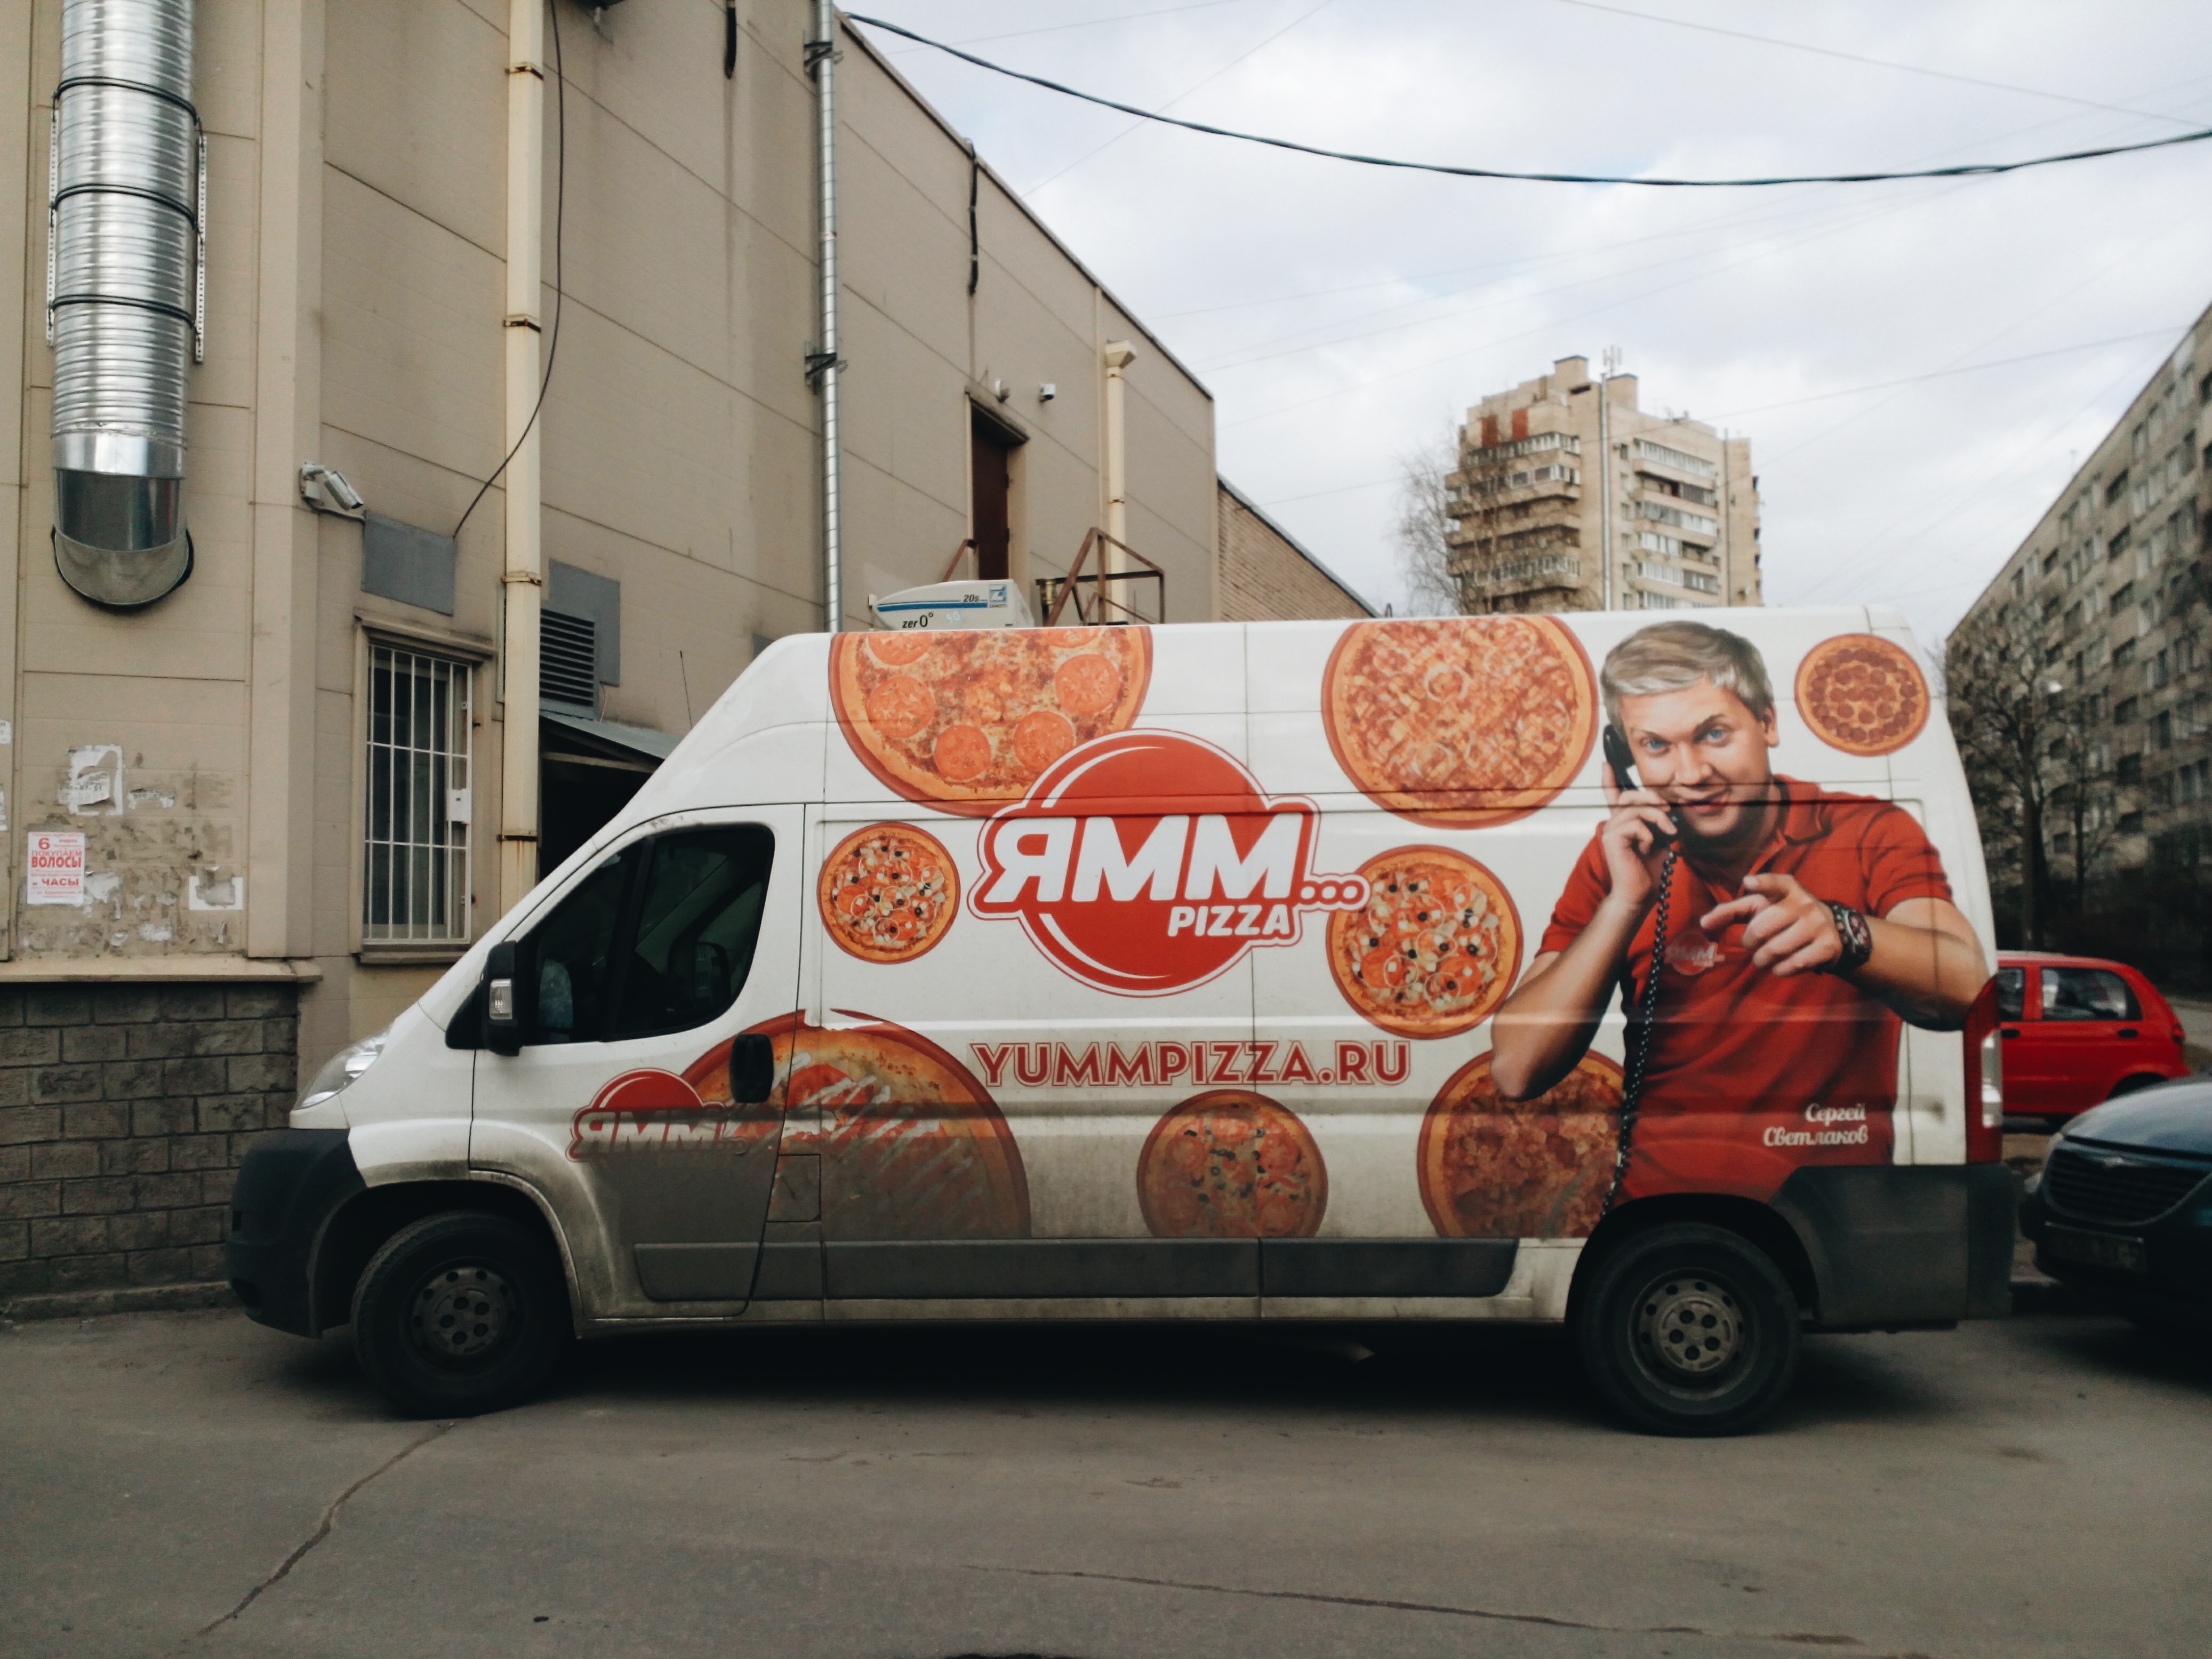
advertising, transport, vehicle, art